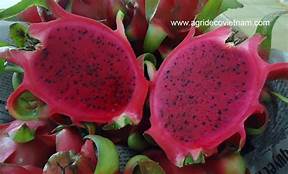
Label: Dragonfruit